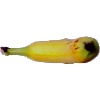
Label: Banana Lady Finger 1